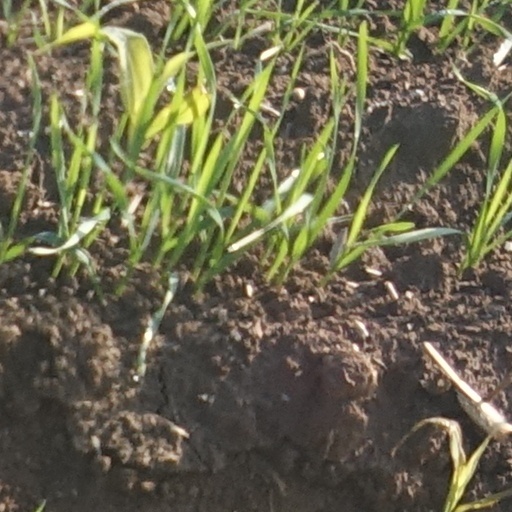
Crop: wheat